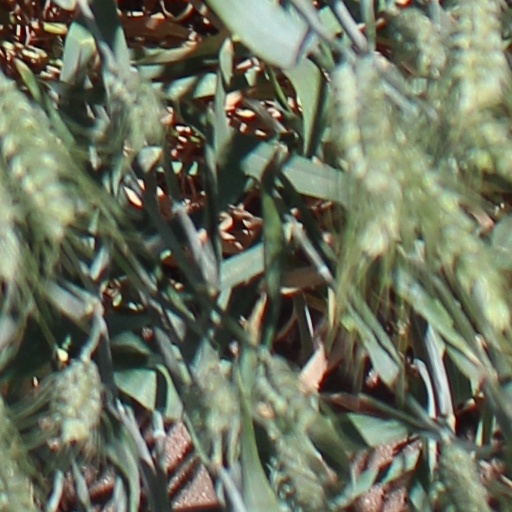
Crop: wheat